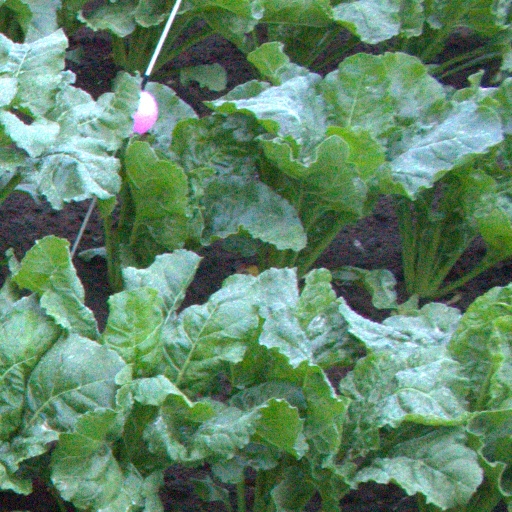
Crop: sugar beet